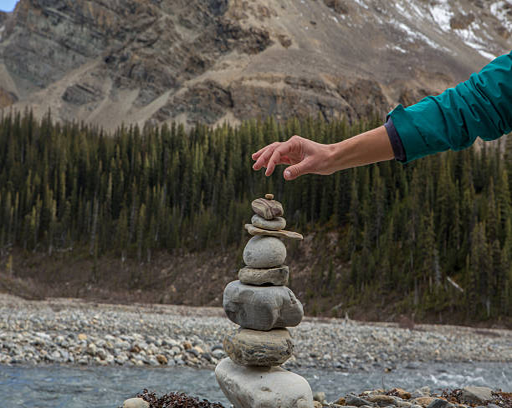
detail of person stacking rocks by the river